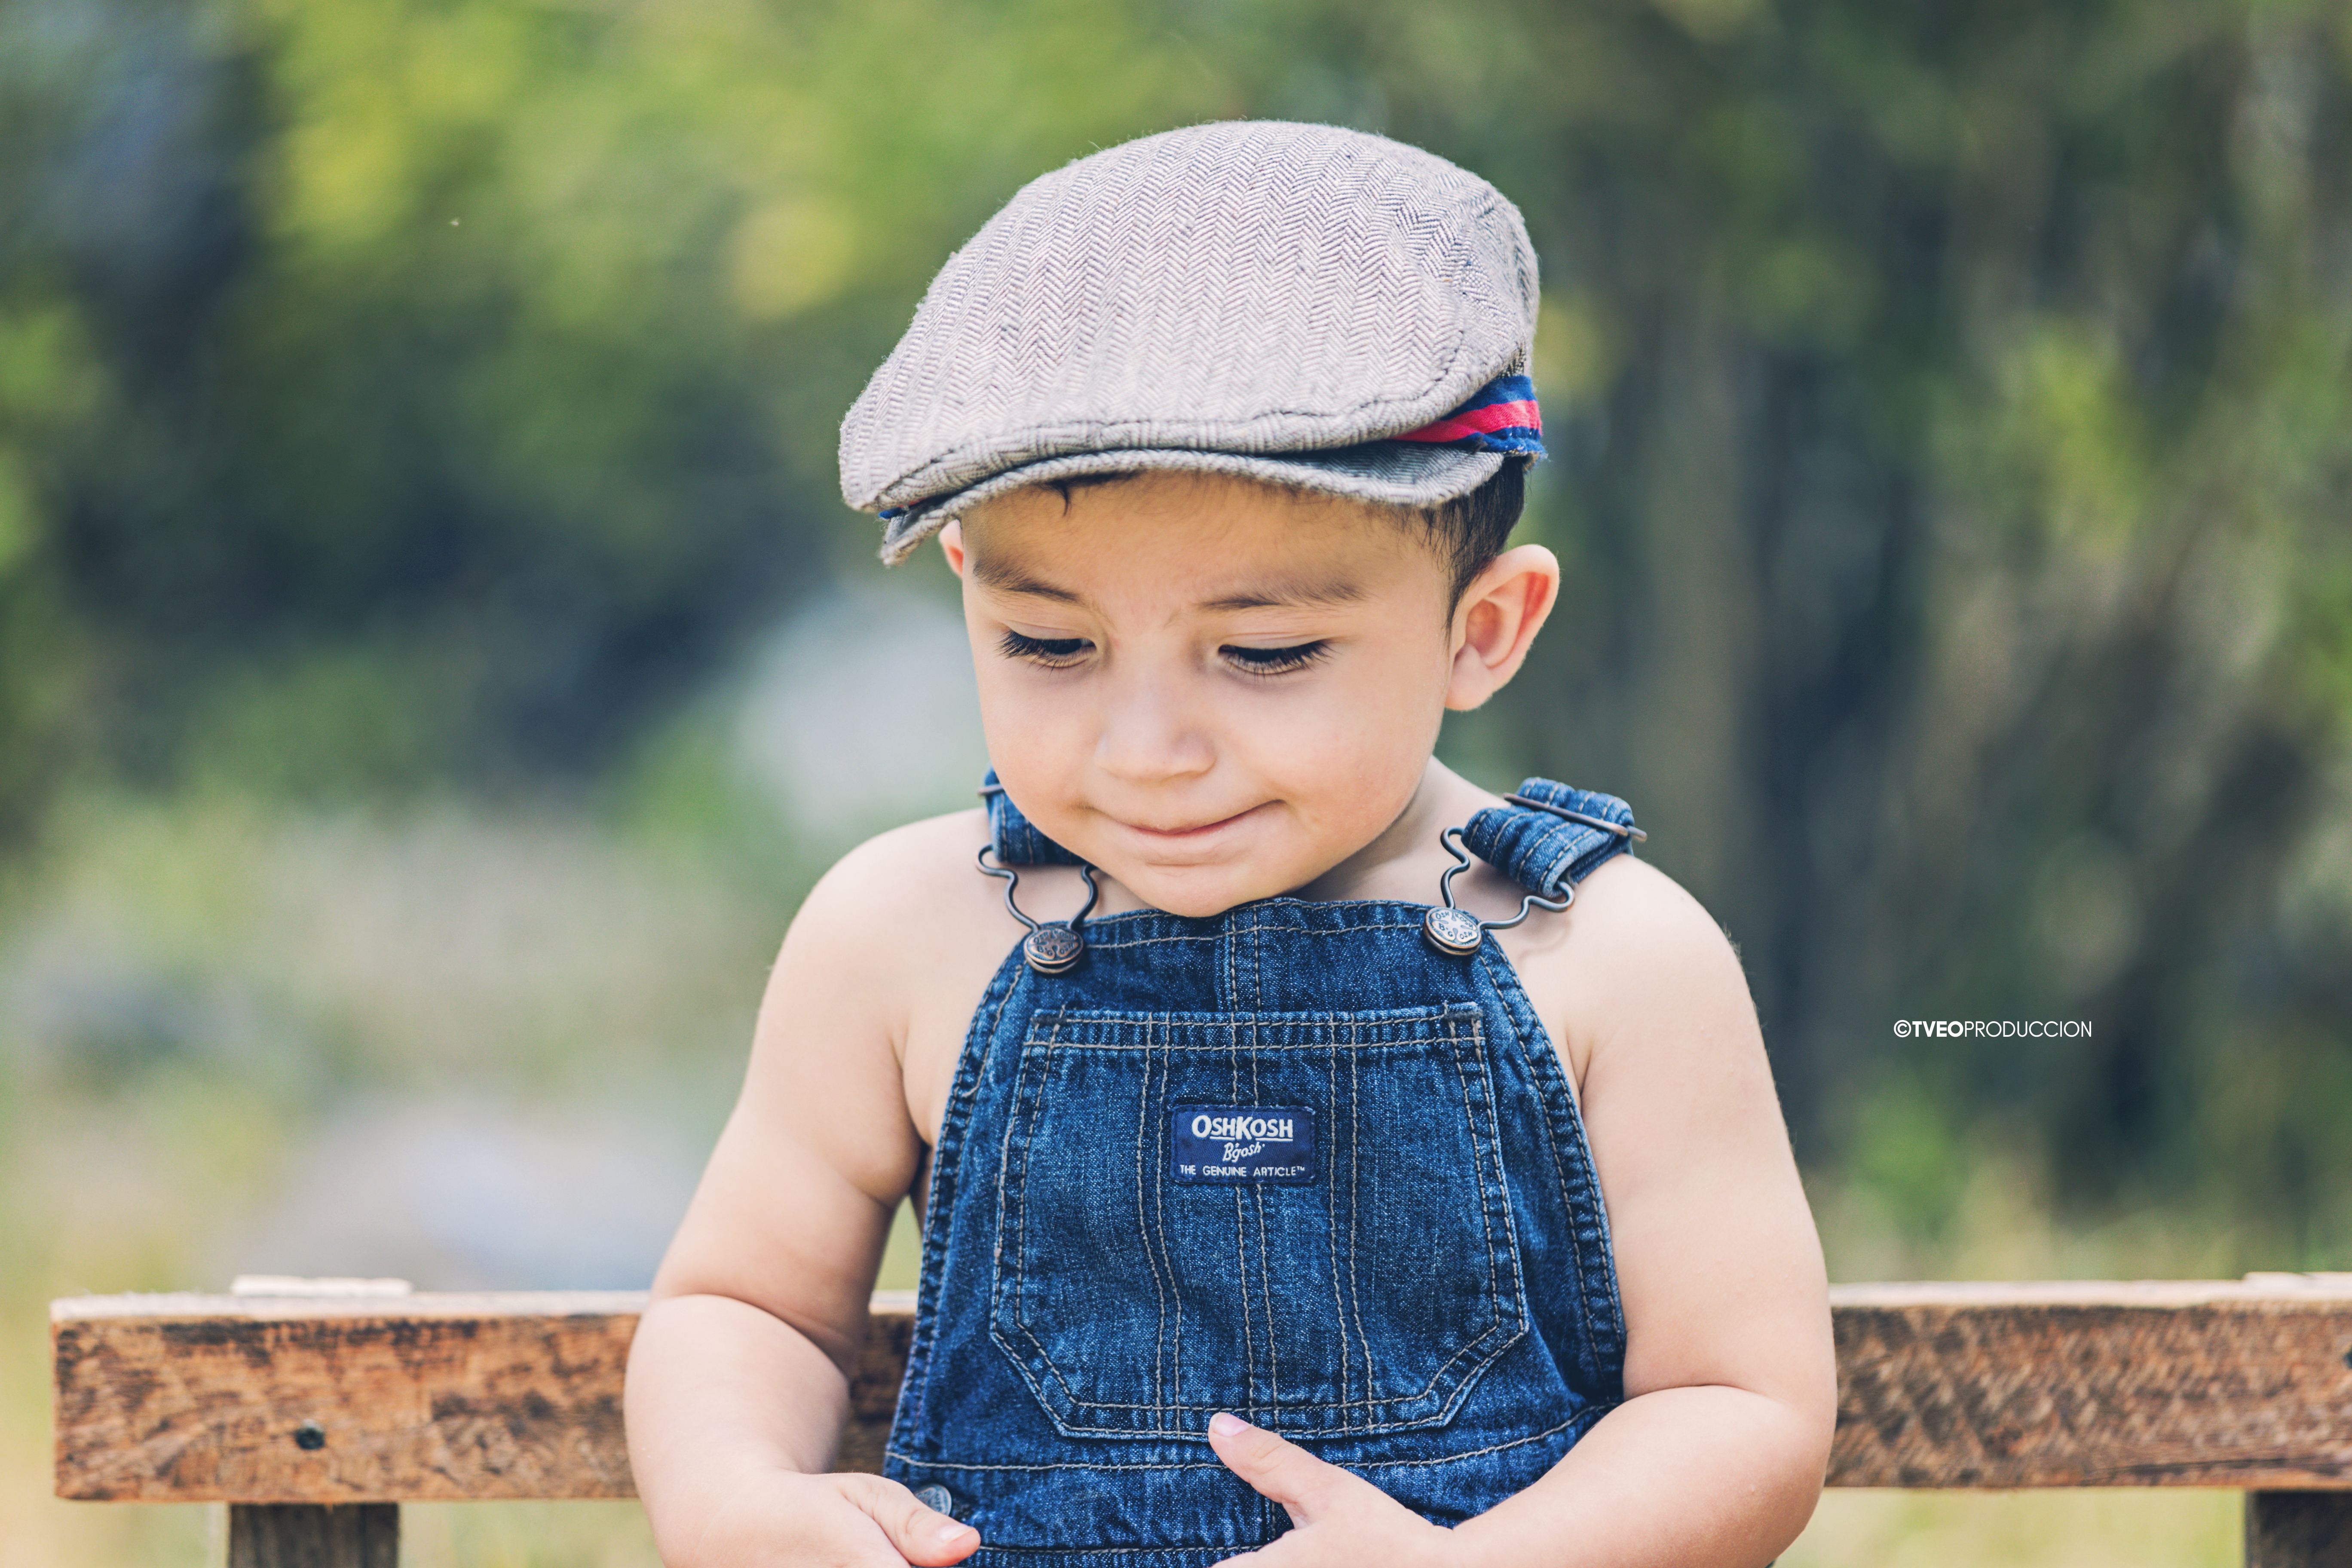
baby, children, happy, vintage, year, classic, child, photograph, clothing, toddler, cap, male, headgear, child model, photography, summer, denim, textile, portrait photography, hat, baseball cap, fashion accessory, play, pattern, vacation